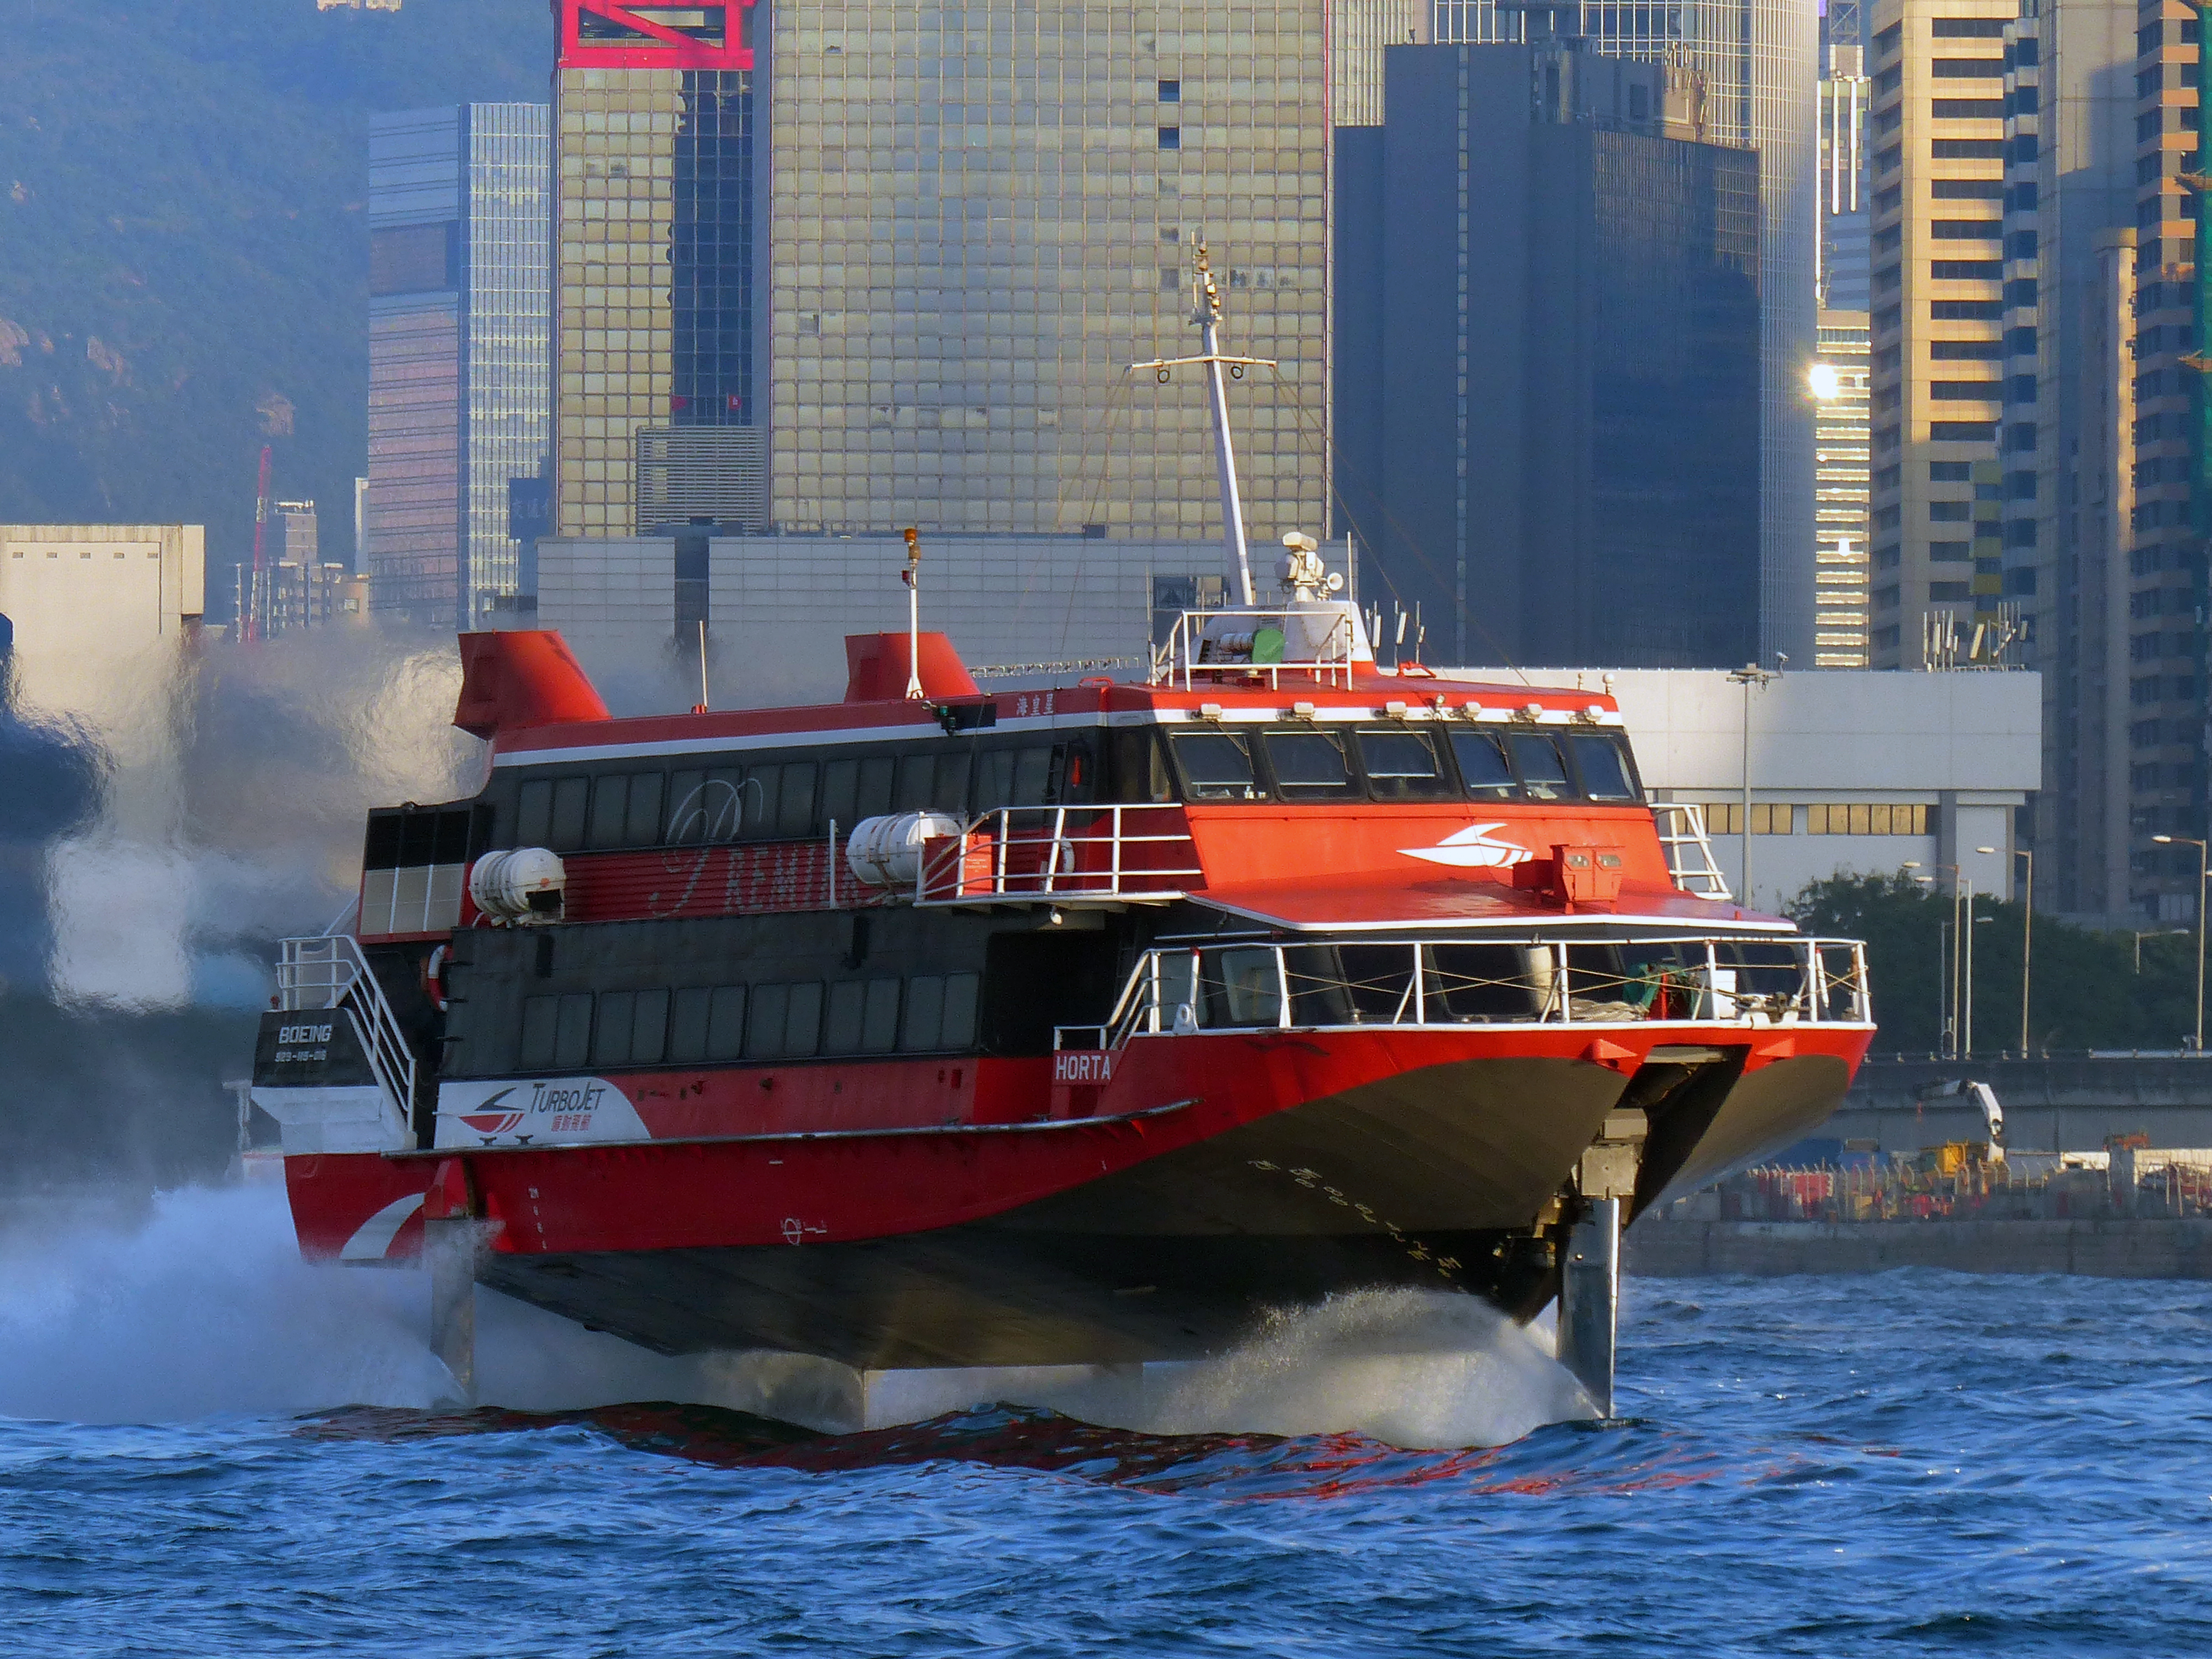
sea, boat, ship, vehicle, yacht, motorboat, boating, boats, lumix, lumixfz200, bridgecamera, tugboat, hongkong, fz200, superzoom, ferries, watercraft, mvhorta, jetfoil, turbojet, hydrofoils, catamarans, container ship, fishing vessel, freight transport, pilot boat